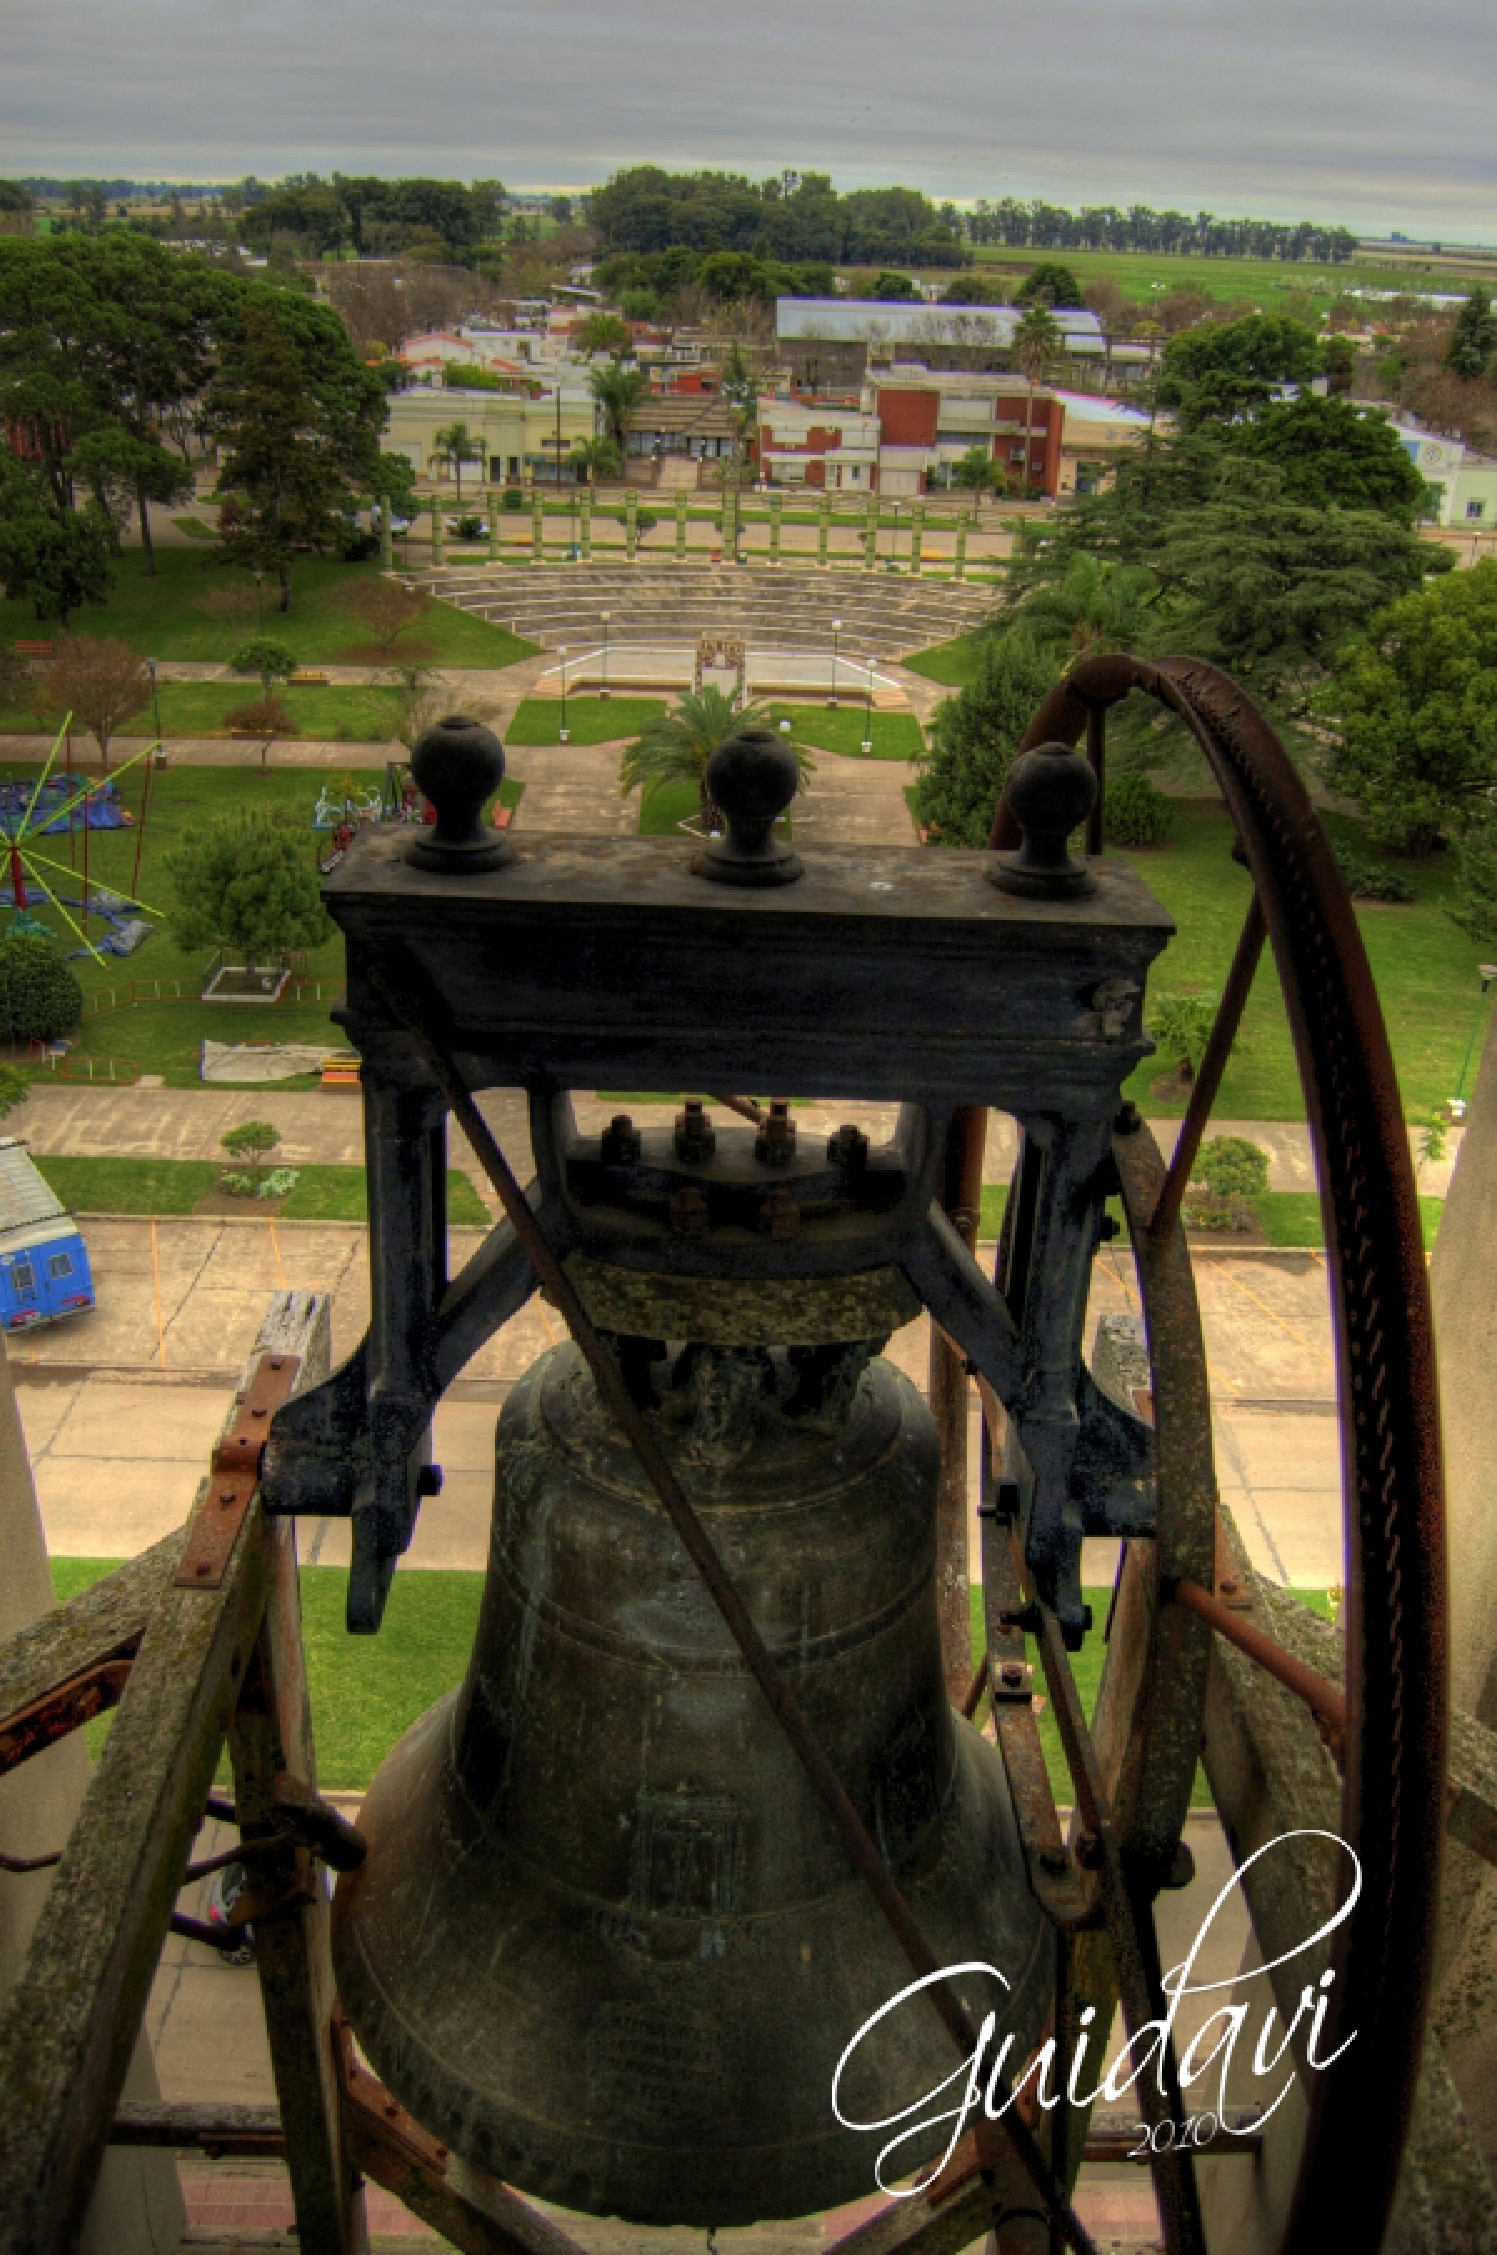
natural, wheel